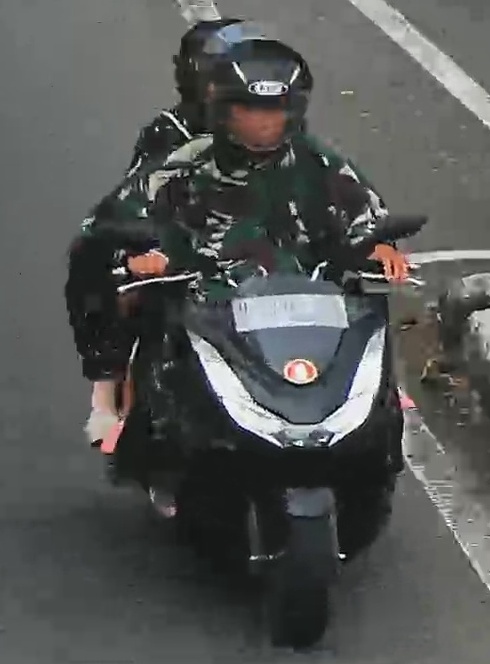
person-with-helmet: 3
person-without-helmet: 0